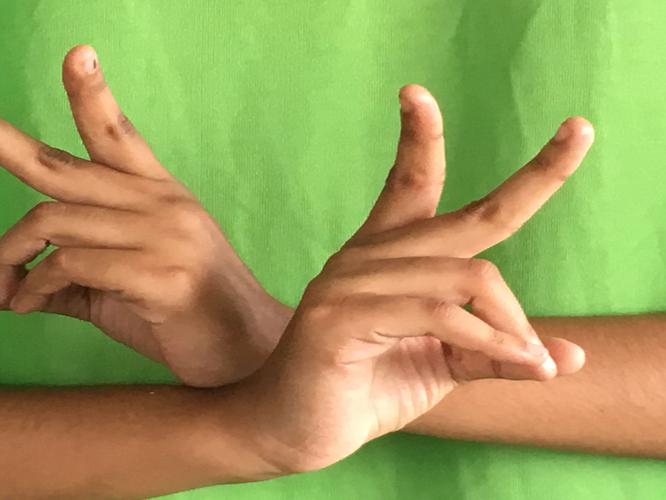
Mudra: Kartariswastika
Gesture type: double_hand